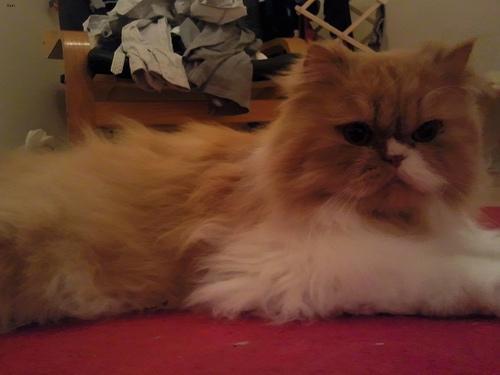
Persian